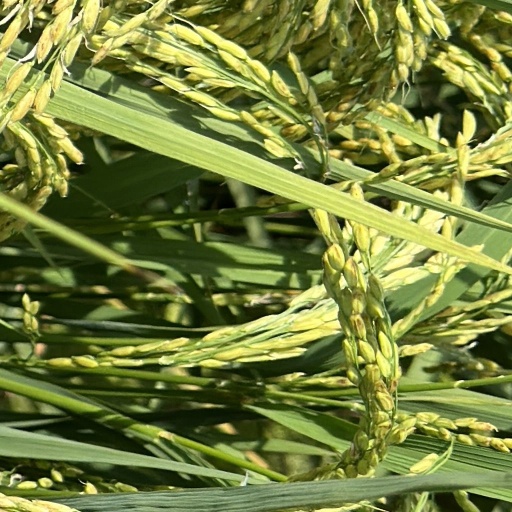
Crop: rice